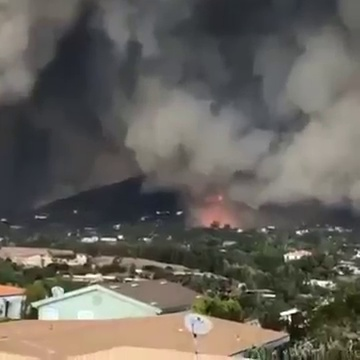
Fire: yes
Smoke: yes